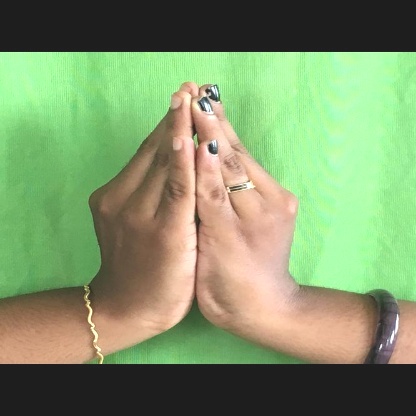
Mudra: Kapotham